Honduras

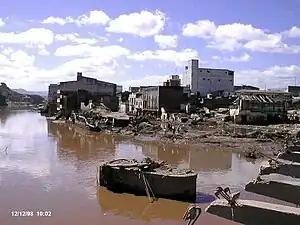
Part of the massive damage caused by Hurricane Mitch in Tegucigalpa, 1998

Honduras gained independence from Spain in 1821 and was a part of the First Mexican Empire until 1823, when it became part of the United Provinces of Central America. It has been an independent republic and has held regular elections since 1838. In the 1840s and 1850s Honduras participated in several failed attempts at Central American unity, such as the Confederation of Central America (1842–1845), the covenant of Guatemala (1842), the Diet of Sonsonate (1846), the Diet of Nacaome (1847) and National Representation in Central America (1849–1852). Although Honduras eventually adopted the name Republic of Honduras, the unionist ideal never waned, and Honduras was one of the Central American countries that pushed the hardest for a policy of regional unity.